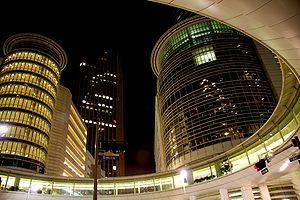
Le scandale Enron, ou affaire Enron, est un cas de fraude et de manipulation financière découvert en 2001, qui s’est soldé par la faillite de l’entreprise Enron, un temps septième capitalisation des États-Unis, et par le démantèlement et la disparition de facto de son auditeur Andersen. Il s'agit à l'époque de la plus grande faillite de l'histoire américaine.
Enron était une entreprise américaine du secteur de l'énergie, qui fut l'une des plus importantes entreprises américaines par sa capitalisation boursière.
L’Enron Building, aussi appelé Four Allen Center est un gratte-ciel situé au 1400 Smith Street à Houston dans l'état du Texas aux États-Unis. L'immeuble s'élève à 210 mètres pour 50 étages et a été bâti en 1983.